David Butler (author)

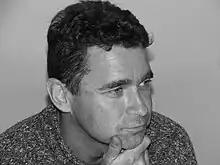

David Butler (born 1 January 1964) is an Irish novelist, short story writer, playwright, poet and actor. He has won several literary prizes, such as the Ted McNulty Award from Poetry Ireland and the Féile Filíochta International Award and the Fish Short Story Award.